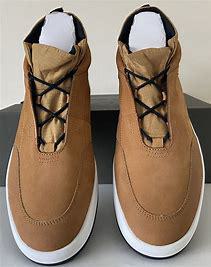
Brand: Timberland
Model: Supaway